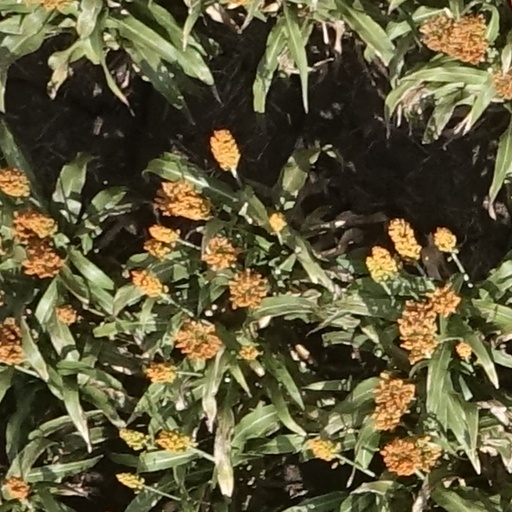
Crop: sorghum